Moore's Building

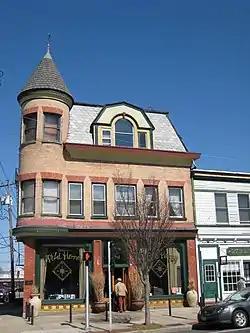
Moore's Building, 2008

Moore's Building is a historic building located in the downtown area of the Hamlet of Oyster Bay and listed on the National Register of Historic Places. First built in 1901, the building gained significance when Theodore Roosevelt had his staff take offices here while he served as U.S. President. The Moore's Building is listed on the National Register of Historic Places, a Town of Oyster Bay Landmark, and a featured site on the Oyster Bay History Walk audio walking tour.